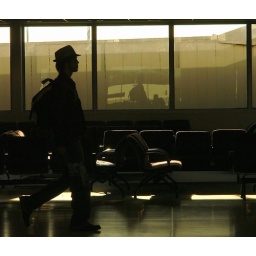
The man in the black hat